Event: Ecuador Earthquake
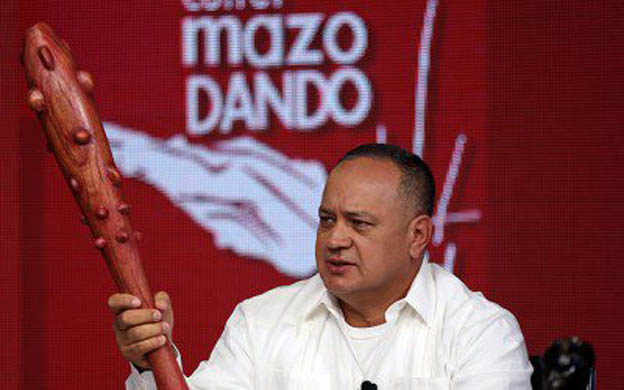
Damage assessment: no_damage